Utopia Falls

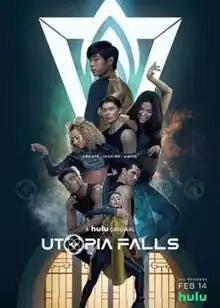
Title card

Utopia Falls is a Canadian science fiction television series. Created by R.T. Thorne with Joseph Mallozzi as showrunner, the show premiered on the streaming service Hulu on February 14, 2020.